Trace Cyrus

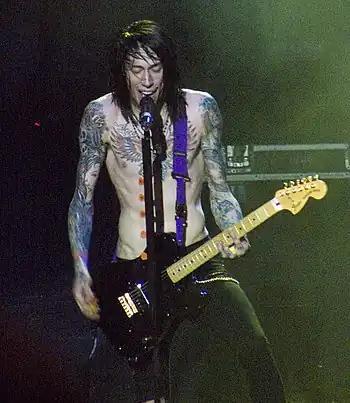
Cyrus in 2009

Trace Dempsey Cyrus (born Neil Timothy Helson; February 24, 1989) is an American musician. The son of country music singer Billy Ray Cyrus and brother of recording artists Miley Cyrus and Noah Cyrus, he was the backing vocalist and guitarist of the band Metro Station. In 2010, he began providing vocals and guitar in the pop rock band Ashland HIGH. He also owned the now defunct clothing company From Backseats to Bedrooms.